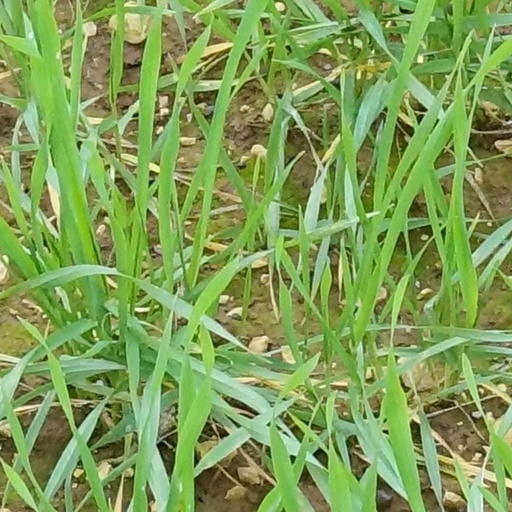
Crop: wheat